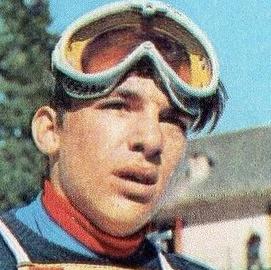
Age: 19